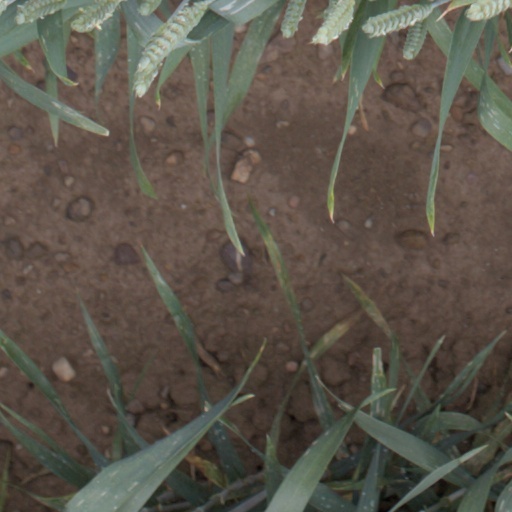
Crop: wheat